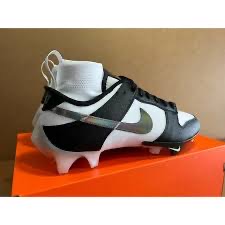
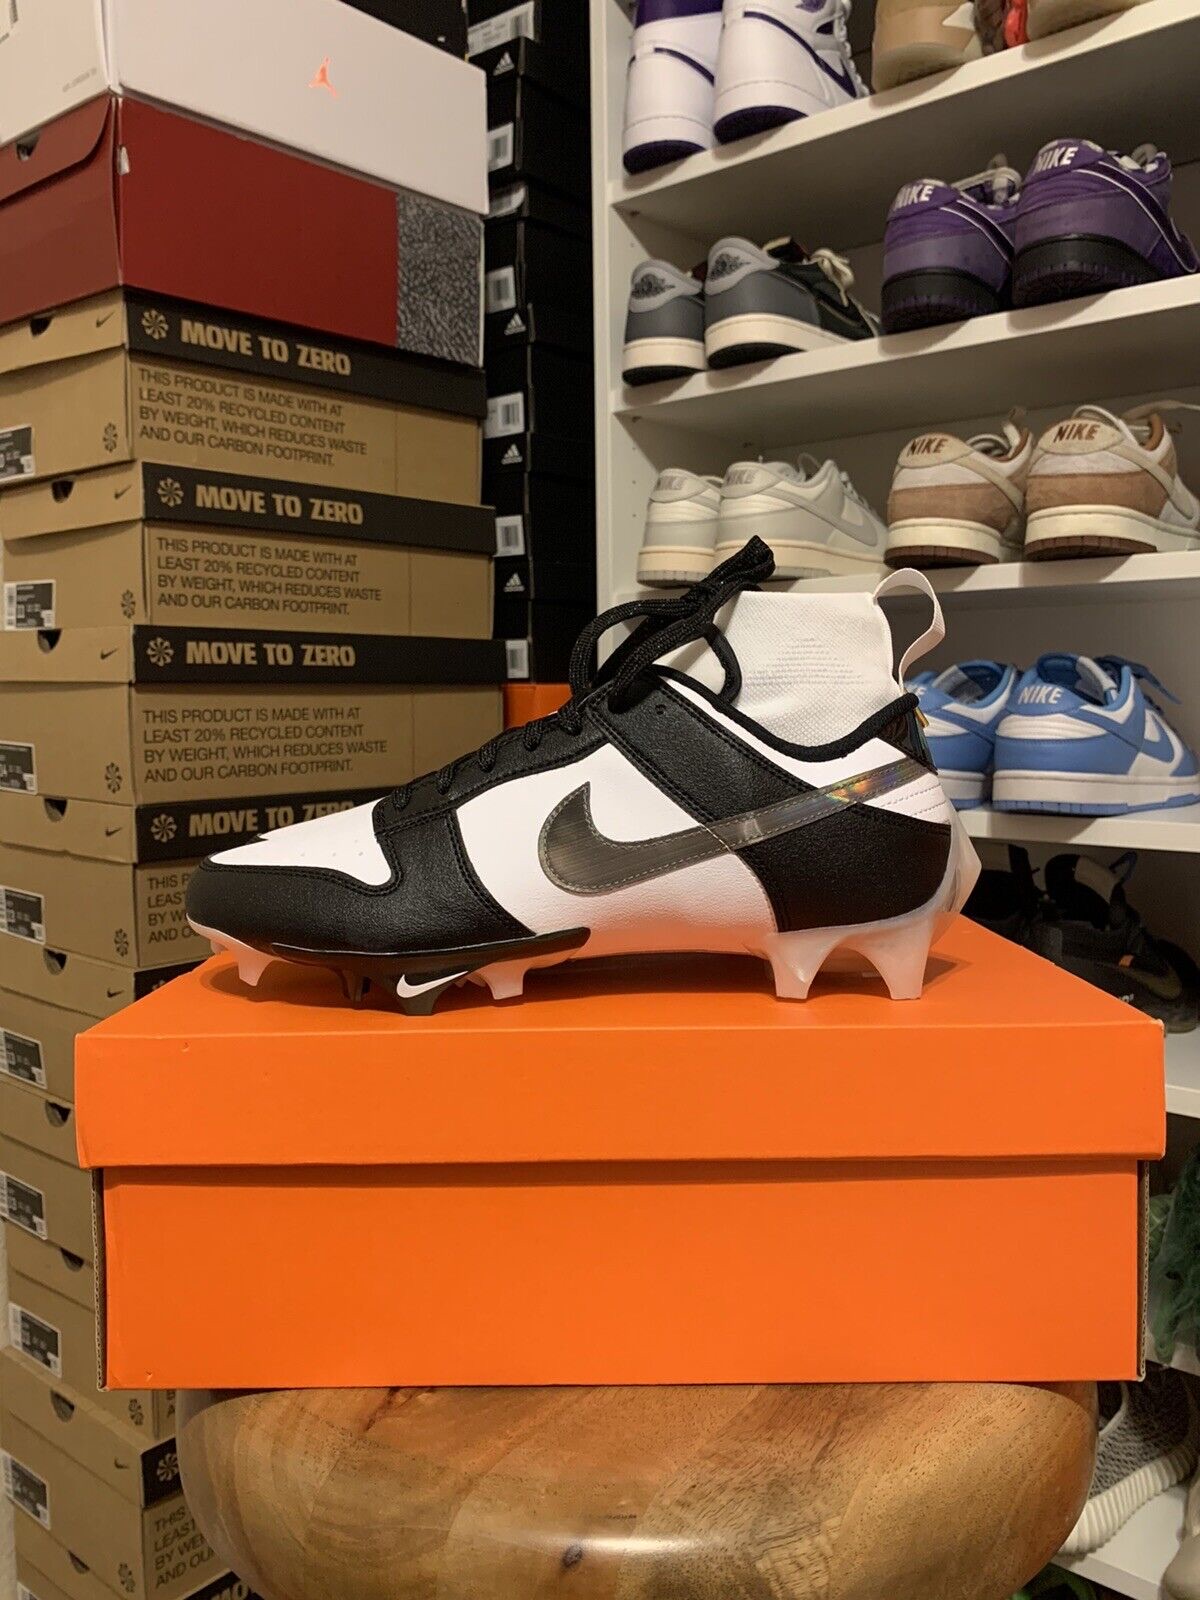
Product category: misc
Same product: yes